Berlin Police

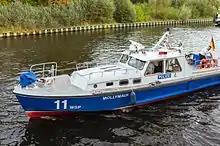
A Berlin police boat (2014).

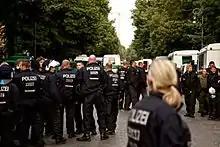
Berlin Police force (2014).

The general education and training are in charge through the police academy in Berlin.